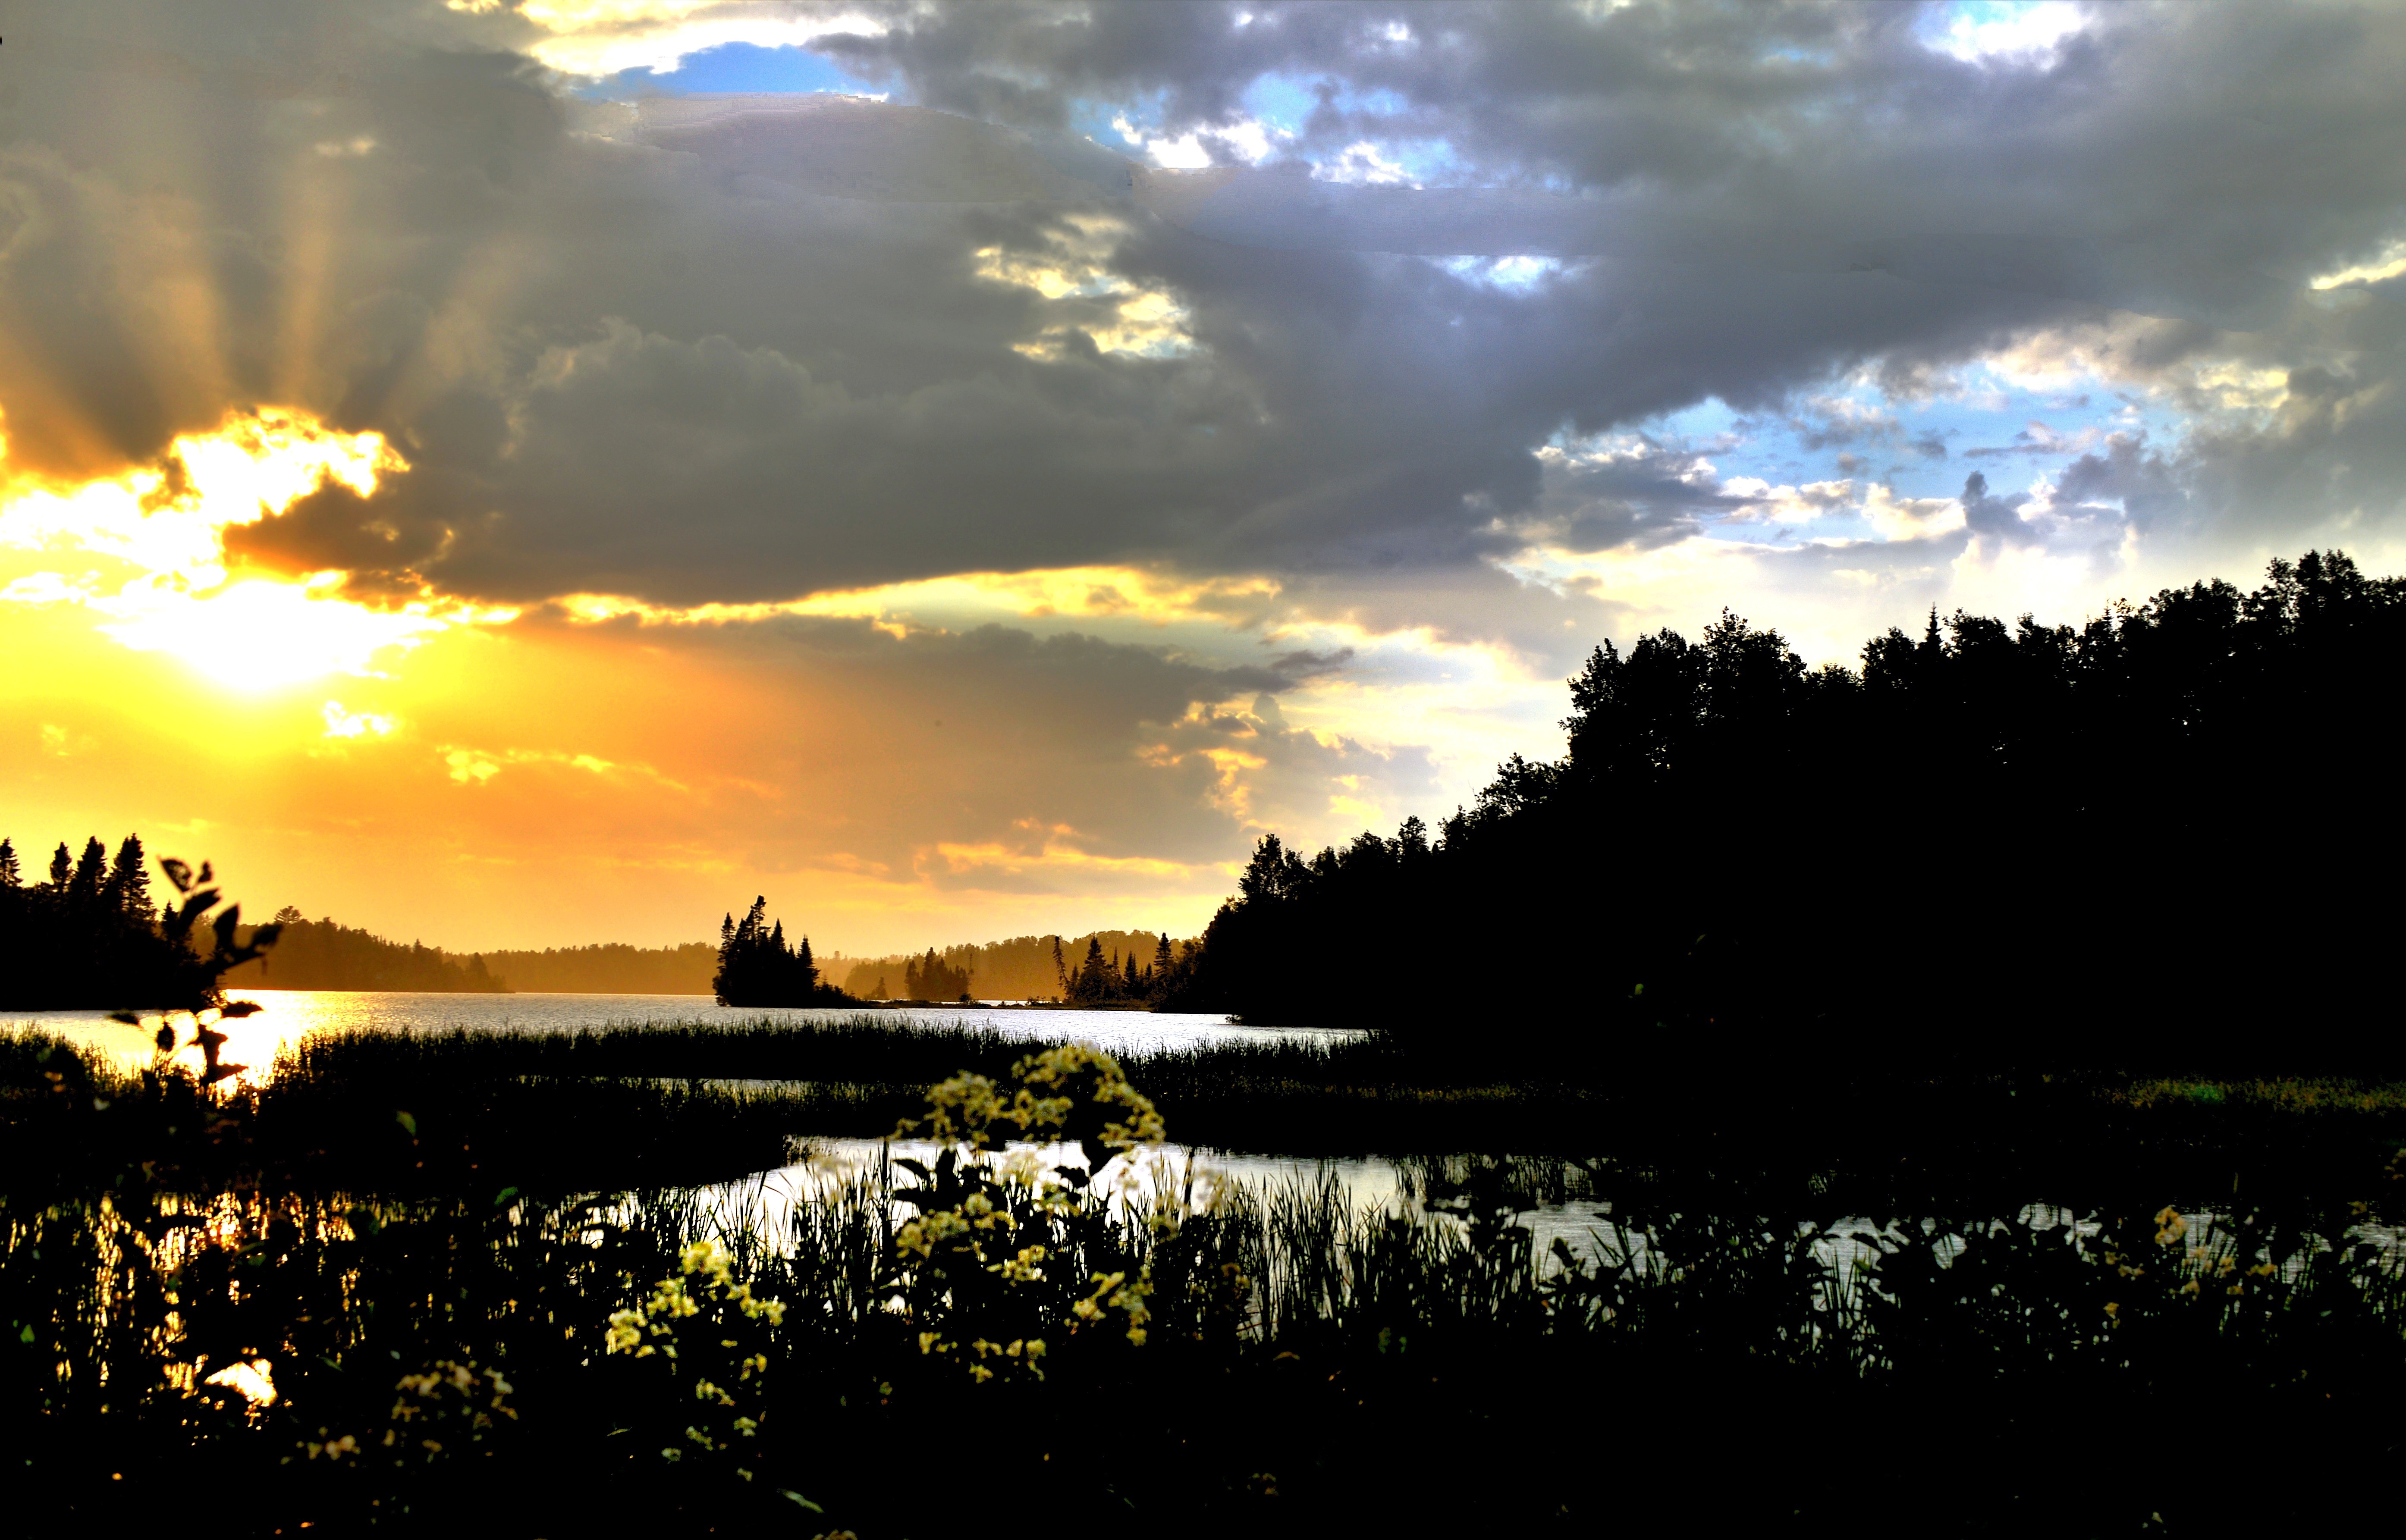
nature, cloud, sky, sun, sunrise, sunset, sunlight, morning, lake, dawn, dusk, evening, twilight, reflection, clouds, quebec, afterglow